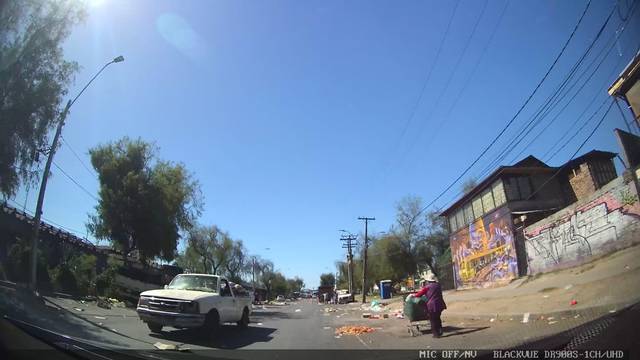
Region: Chile
Coordinates: -33.448, -70.723